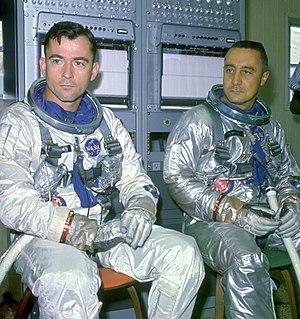
Gemini 3 est la première mission habitée du programme Gemini et la septième mission spatiale habitée américaine. En 2010, la capsule de la mission est exposée au Spring Mill State Park à Mitchell, Indiana, États-Unis.